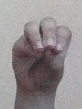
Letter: ha